Dunstable Swan Jewel

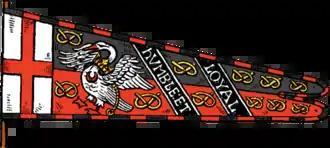
Standard of Henry Stafford, 2nd Duke of Buckingham, about 1475, features the Stafford knot and Bohun swan badges.

The badge was also used by other families; the swan was the crest of the Beauchamp Earls of Warwick, leading supporters of the Lancastrian faction under Thomas de Beauchamp, 12th Earl of Warwick ( 1401). Eleanor de Bohun, Mary's sister, had in 1376 also married into the Plantagenet royal family, in the person of King Edward III of England's youngest son, Thomas of Woodstock, 1st Duke of Gloucester ( 1397), another prominent Lancastrian supporter, and the swan badge was used by his Stafford descendants. Mary and Eleanor were co-heiresses to huge Bohun estates, and disputes over the settlement of these continued until late into the next century, when most of their descendants had been killed in the Wars of the Roses, perhaps encouraging the continued assertion of Bohun ancestry. Henry Stafford, 2nd Duke of Buckingham, a descendant of the Beauchamps, Eleanor de Bohun and Thomas of Woodstock, and John of Gaunt, used the swan with crown and chain as his own badge. He was certainly active in trying to get the Bohun lands, and may well have also plotted to seize the throne, for which he was executed in 1483 by Richard III.